General der Nachrichtenaufklärung

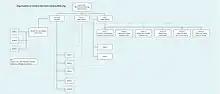
Military hierarchy of the GdNA in October 1944 with the formation of GdNA. It details the command and administration liaison for the units, and covers the control of the KONA Signal regiments. It only covers the western campaign area, OB West and does not show the military control hierarchy for German units in the Soviet Union.

The following German Army officers worked with the communication office and provided the main liaison function for conveying intelligence from the central office to the field.